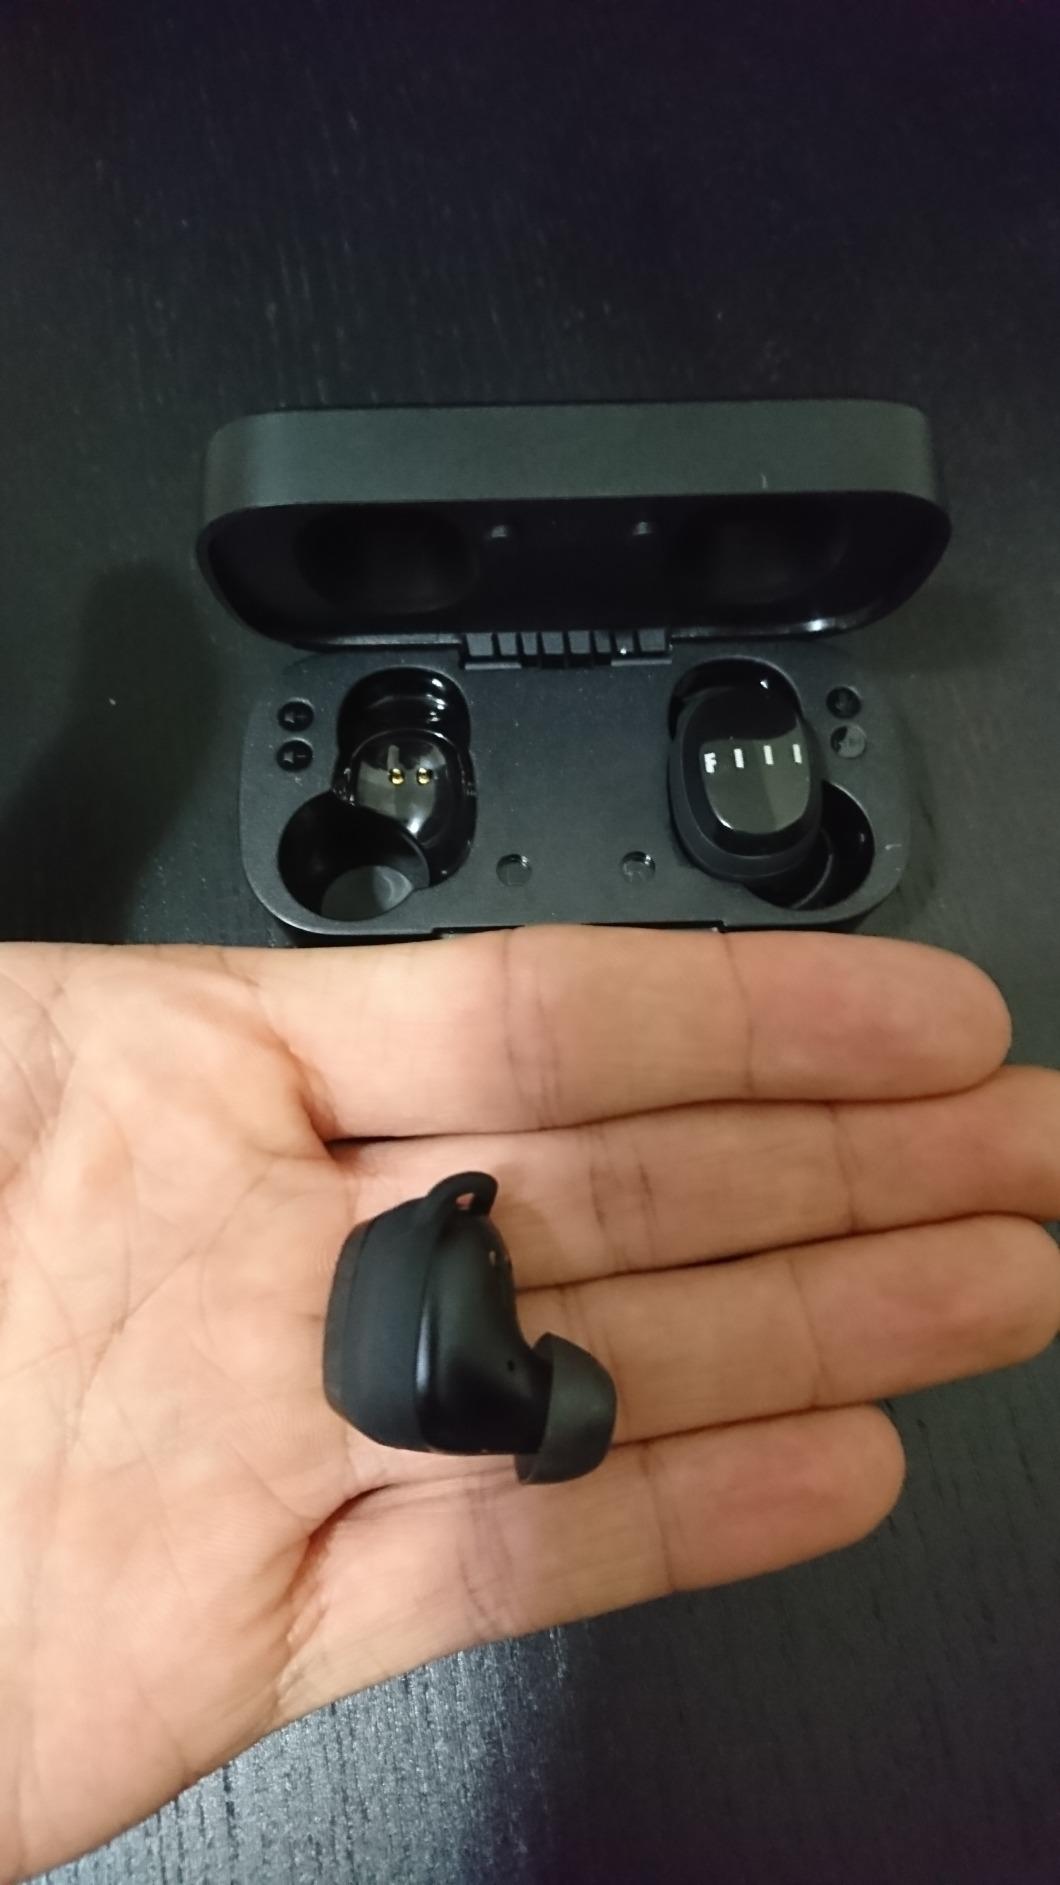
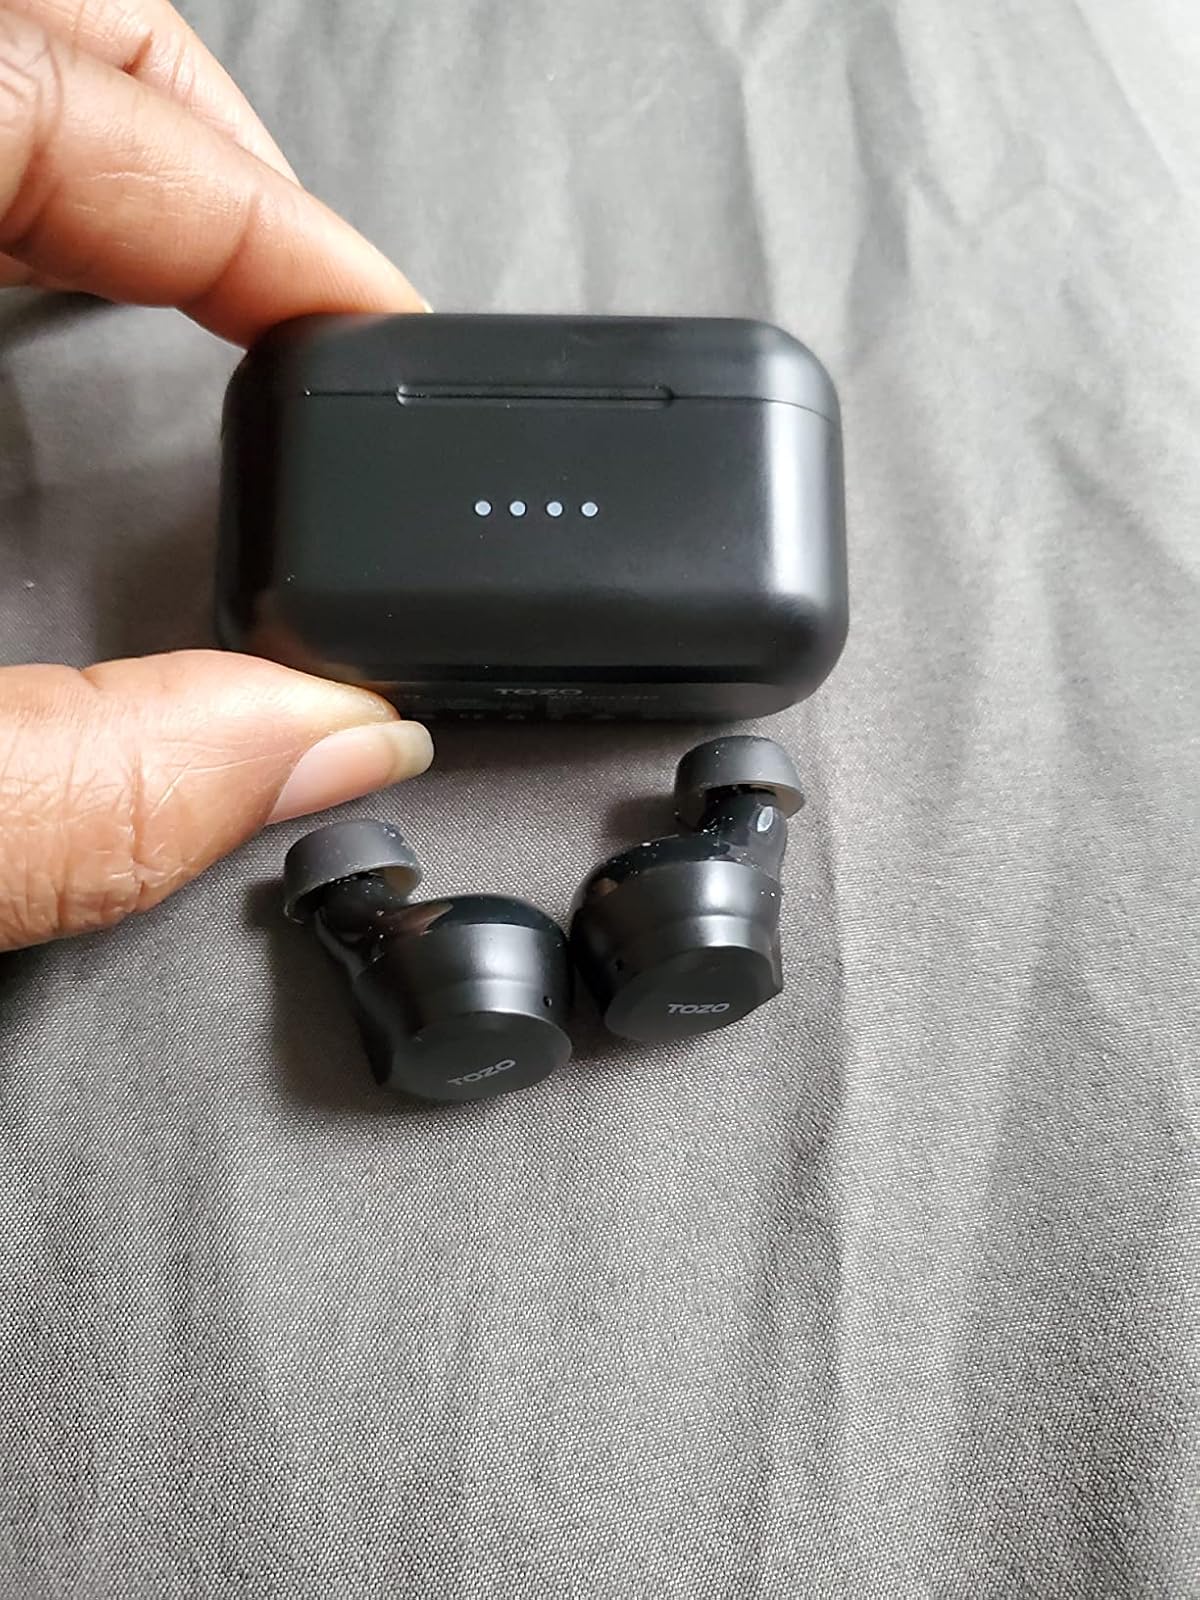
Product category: earbuds
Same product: no